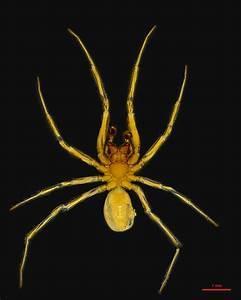
spider